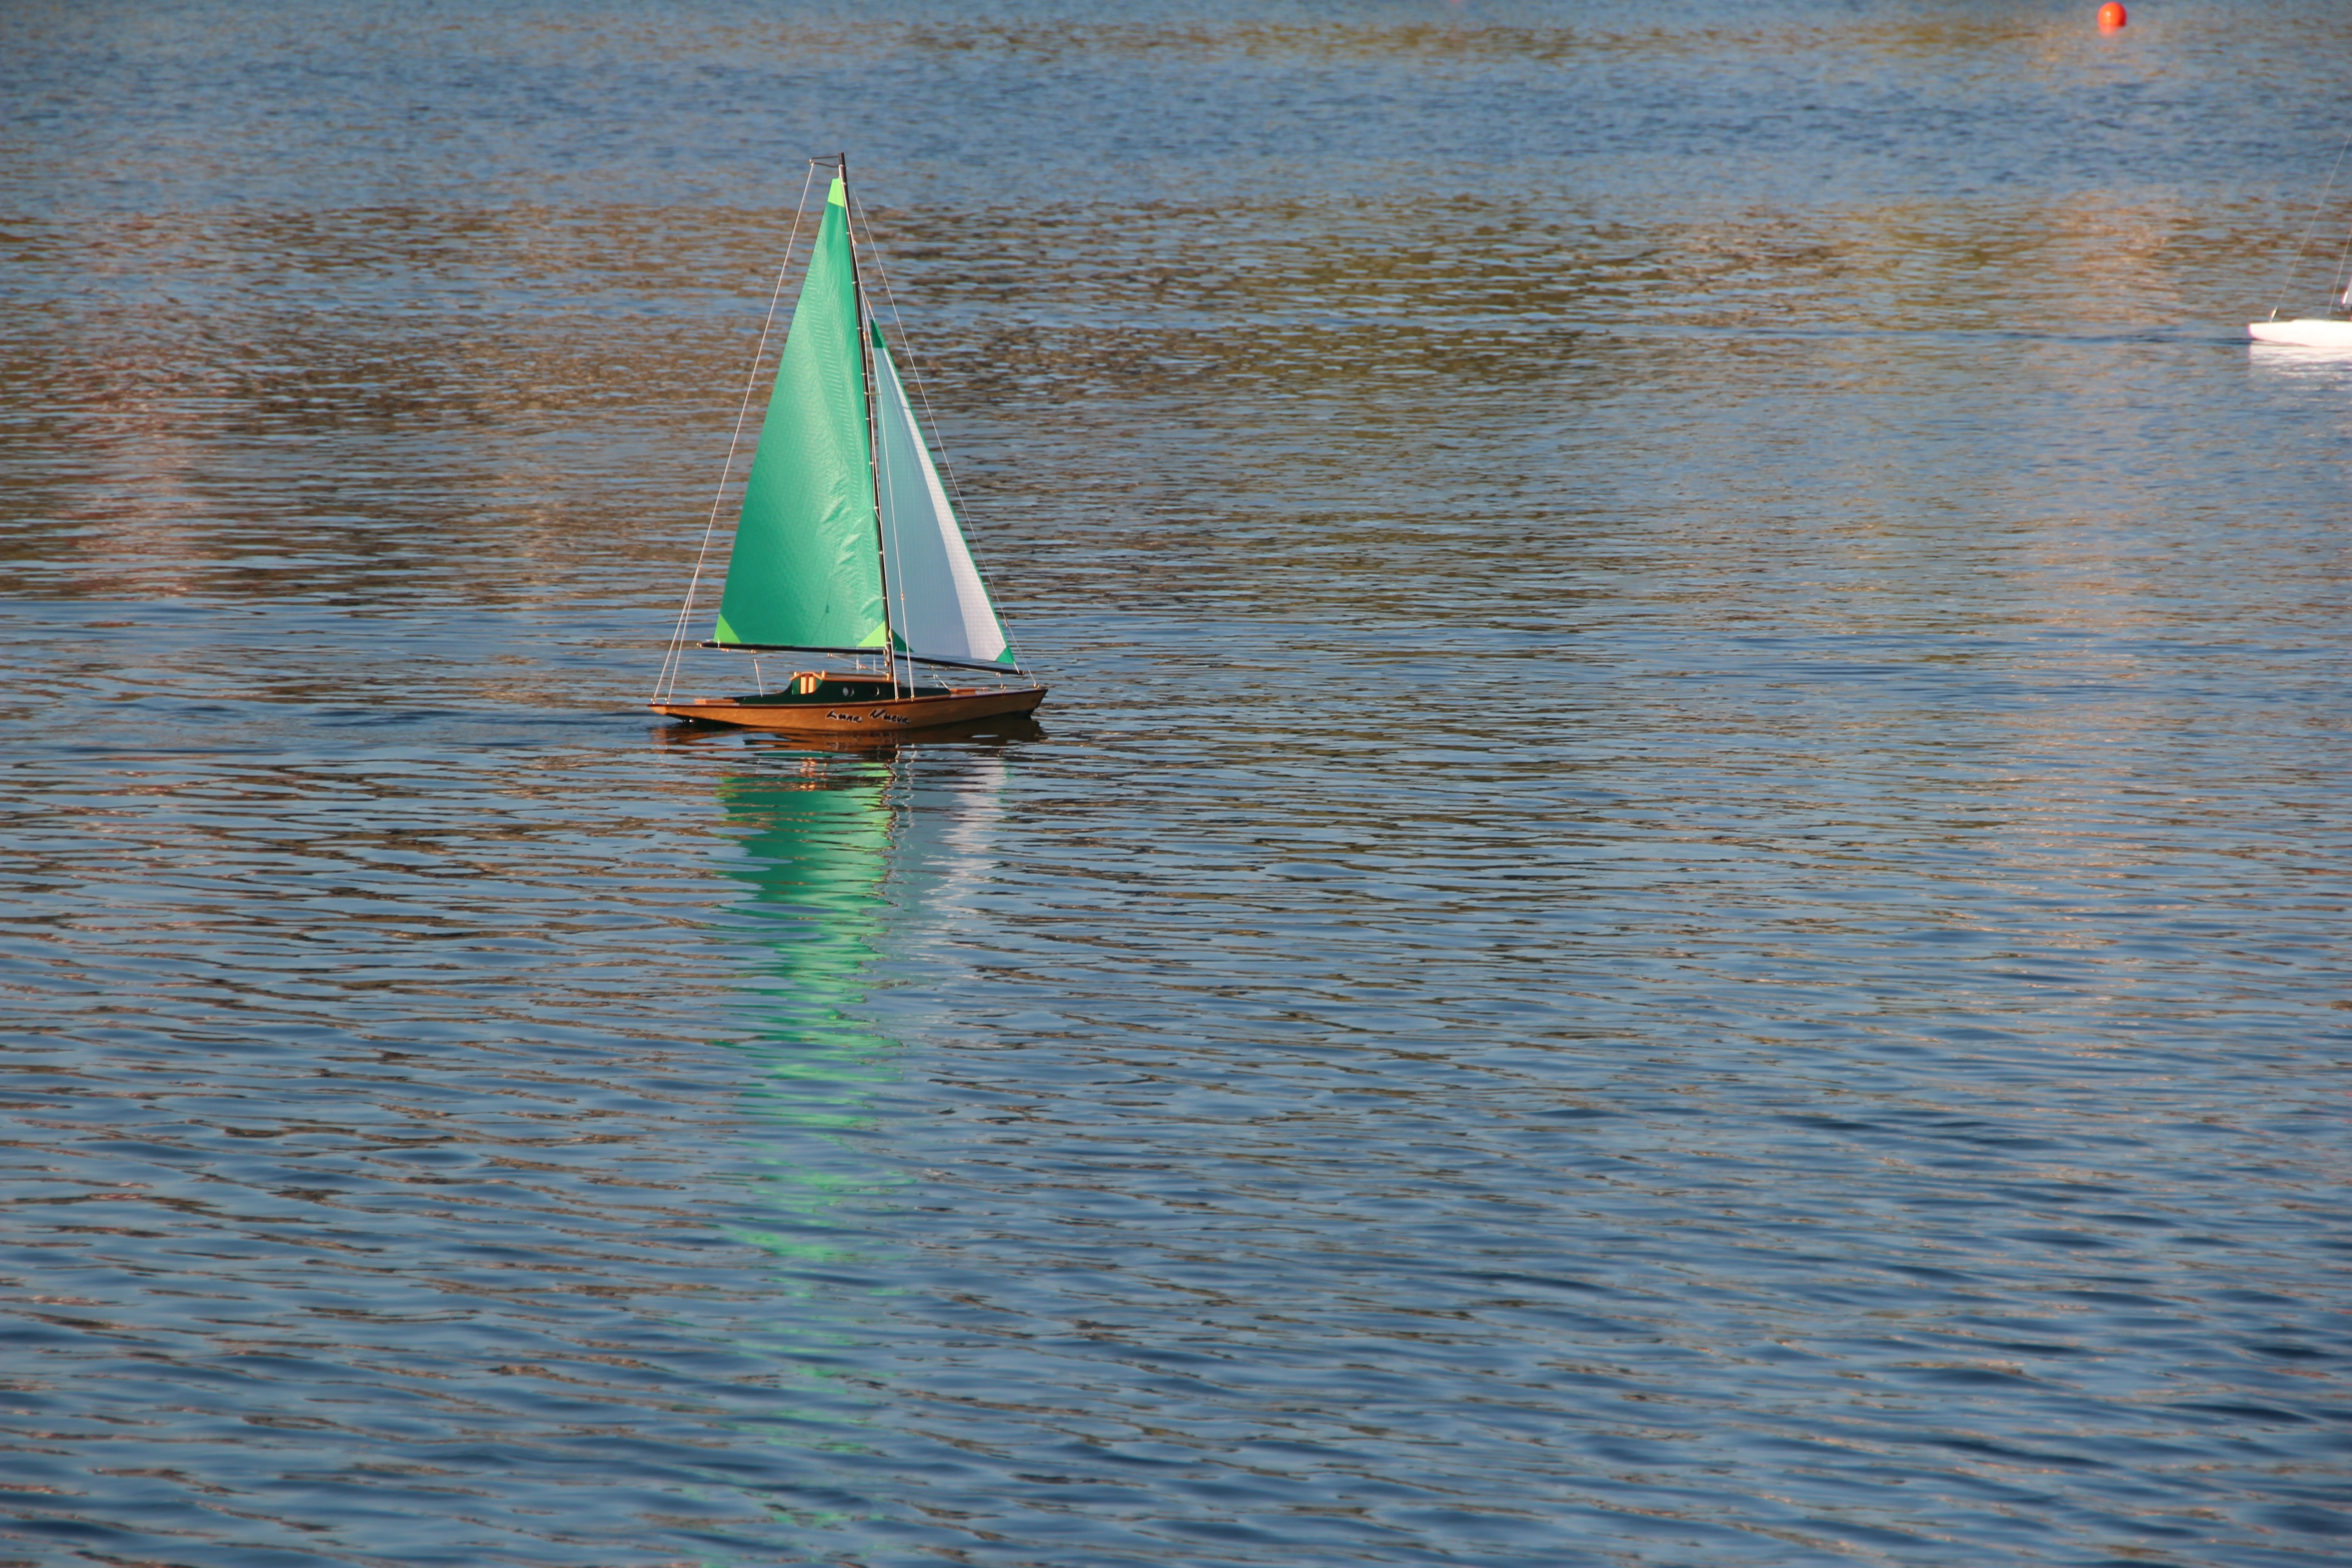
sea, water, boat, lake, boot, reflection, vehicle, mast, sailing, bay, sailboat, model ship, boating, sail, watercraft, remotely controlled, dinghy, model boat, rc boat, watercraft rowing